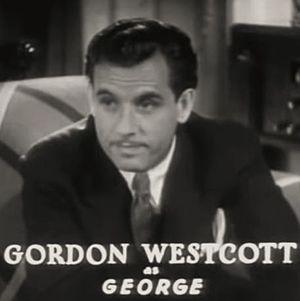
Myrthus Hickman — né le 6 novembre 1903 à Saint George, mort le 30 octobre 1935 à Los Angeles — est un acteur américain, connu sous le nom de scène de Gordon Westcott.